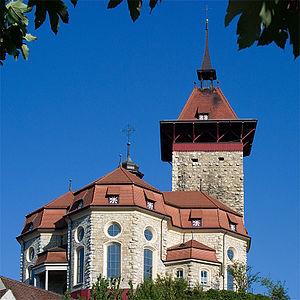
Cette liste présente les biens culturels d'importance nationale dans le canton de Soleure. Cette liste correspond à l'édition 2009 de l'Inventaire Suisse des biens culturels d'importance nationale pour le canton de Soleure. Il est trié par commune et inclus : 35 bâtiments séparés, 9 collections et 17 sites archéologiques.